2013 Alberta floods

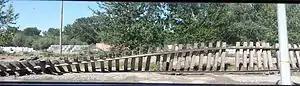
Damaged rail tracks in High River

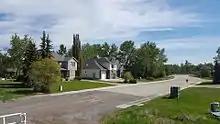
Abandoned homes - due to 2013 flood - in High River, Alberta ( 1600 Macleod Trail ) - slated to be moved.

South west of Calgary, the town of High River was evacuated after flooding of the Highwood River caused water to rise over the top of vehicles in the town's main streets and necessitated the rescue of over 150 people from the rooftops of their homes. 350 Canadian Forces personnel and 80 Royal Canadian Mounted Police officers were dispatched to assist with rescue efforts. Members of the Alberta Sheriffs Branch were also involved in this effort. All 13,000 residents of High River were ordered to evacuate on June 20, and the community was largely abandoned within three days as the town suffered what local officials called "unprecedented" damage. Among internationally recognized sites flooded in High River was the "Maggie's Diner" standing set for the Canadian Broadcasting Corporation (CBC) series "Heartland".